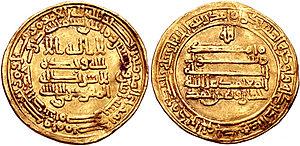
Abu al-Jaysh Khumarawaih ibn Ahmad ibn Tulun, fils d’Ahmad Ibn Touloun lui succède comme gouverneur d’Égypte et épouse la fille du calife. Il reconquiert la Syrie réoccupée par les troupes du calife, puis installe sa capitale à Damas où il sera assassiné en 896. Ses successeurs seront impuissants à défendre la Syrie et l’Égypte qui seront reconquises par le calife al-Muqtafi en 905.